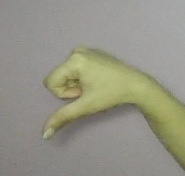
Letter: waw